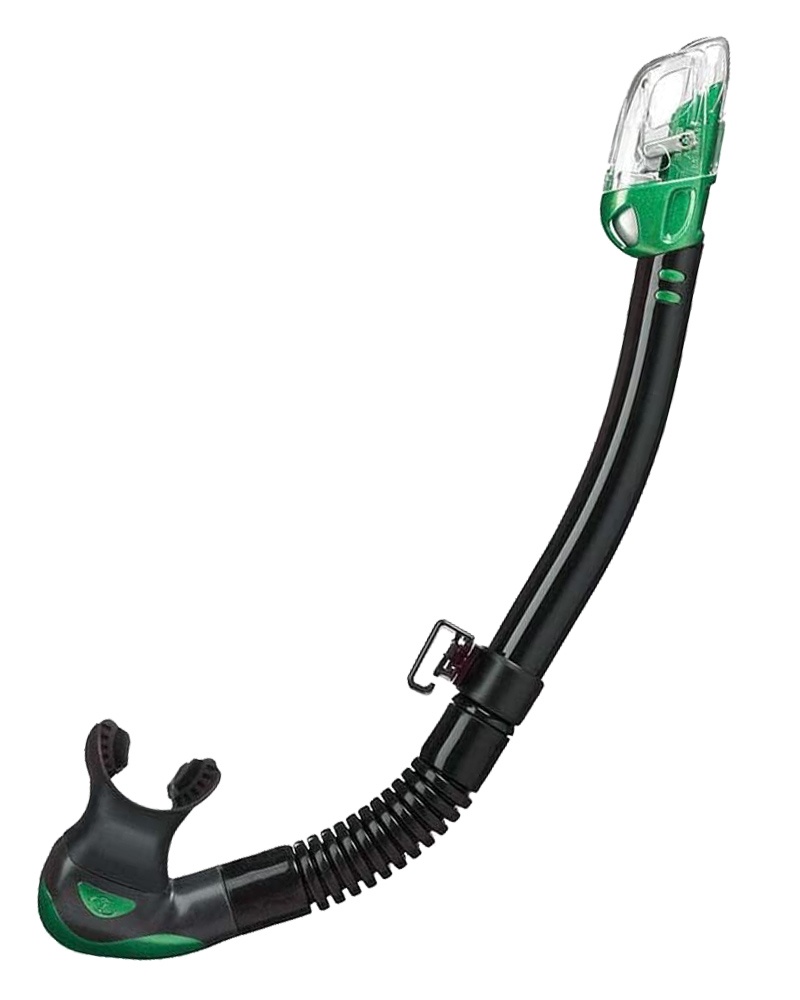
TUSA Hyperdry Elite II Snorkel
The TUSA SP0101 HYPERDRY ELITE II SNORKEL combines all of the best features of TUSA’s snorkels into one. With a low-profile dry top and angled purge chamber, staying dry has never been easier. · Internal Volume: 9.1ci / 149cc · Dimension: 17.9in x 3.5in / 454mm x 89mm · Weight: 5.7oz x 161g FEATURES: · Durable silicone mouthpiece with comfortable fit. · Three-Dimensional pipe curve designed to minimize water resistance. · One-touch adapter that can be easily detached and attached to a mask · Flexible silicone joint reduces strain on the mouth TECHNOLOGY: COMFORT SWIVEL The Comfort Swivel adapter makes it possible to slip the mask strap into the slit with no hassles. The two-part construction allows the snorkel to rotate and can be attached in a horizontal position. HIGH FLOW PURGE The High Flow Purge design used on TUSA snorkels offers a covered large diameter purge valve for simple, quick clearing, reducing the amount of water remaining in the mouthpiece in an instant. HYPERDRY ELITE DRY TOP A more refined and streamlined version of the Hyperdry MAX, the Hyperdry Elite maintains the same superior dry performance and keeps the snorkel completely void of water by quickly and efficiently closing the gasket when submerged or hit by waves.
Brand: Tusa
Category: Sporting Goods > Outdoor Recreation > Boating & Water Sports > Diving & Snorkeling > Snorkels > Semi-Dry Snorkels